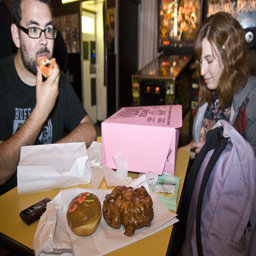
A man and a woman sitting at a table eating donuts.
A man and woman sitting at a table with a box of doughnuts
an  image of a man eating donuts sitting next to a woman
A fritter and a donut on a white bag next to a donut box.
A man and woman are sitting at a table with two large donuts in front of them, while the man eats his doughnut.